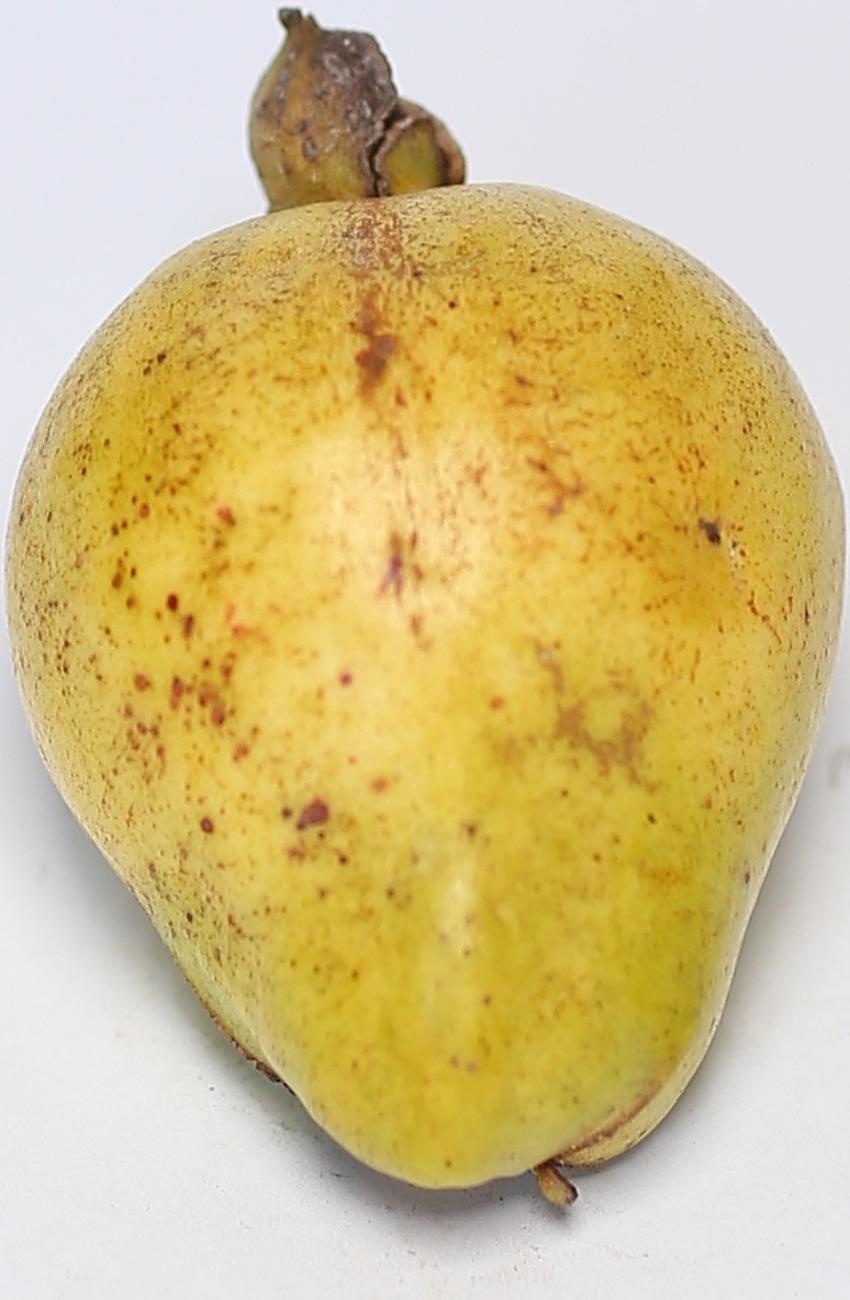
Maturity: ripe
Variety: local-sindhi